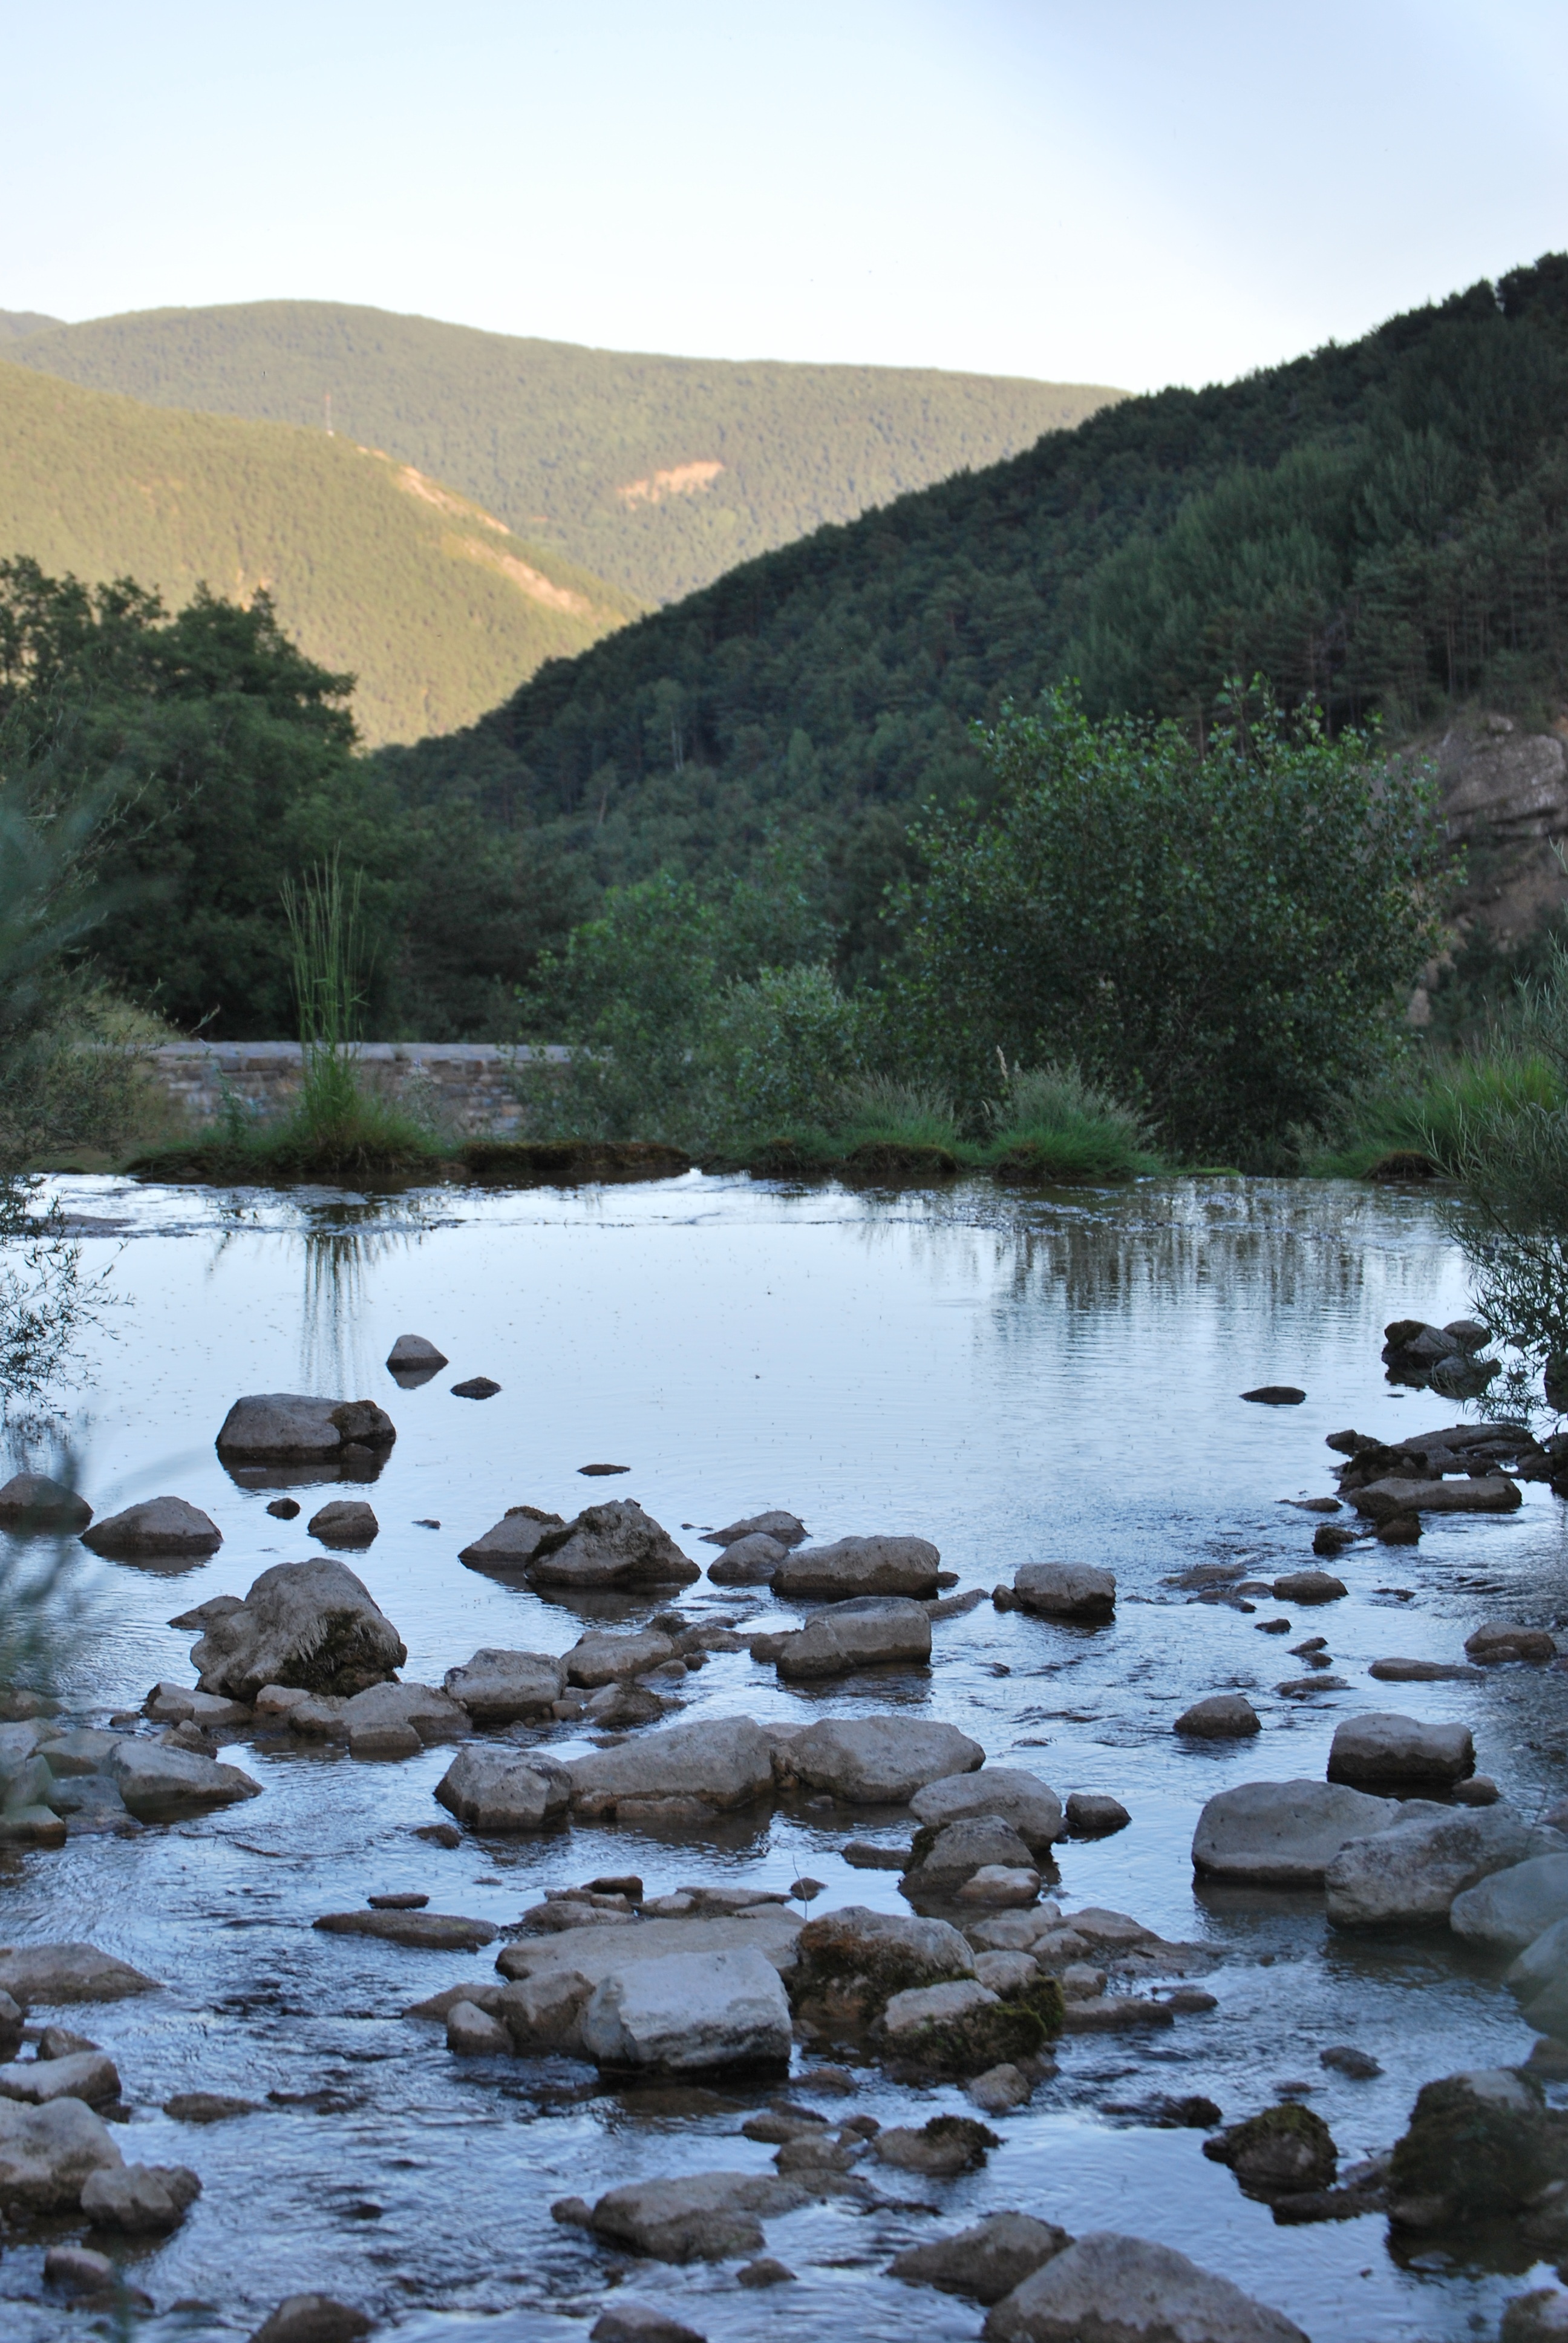
landscape, tree, water, nature, rock, wilderness, mountain, lake, river, stream, reflection, reservoir, body of water, wetland, habitat, loch, high mountains, pyrenees, natural environment